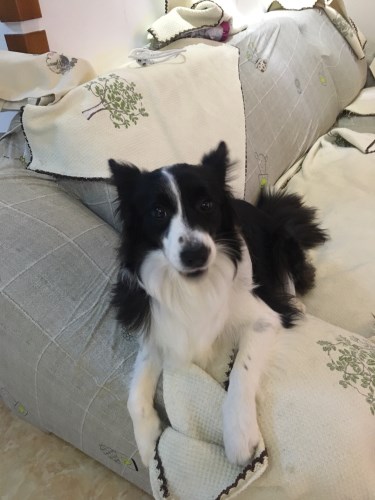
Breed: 2594-n000109-Border_collie